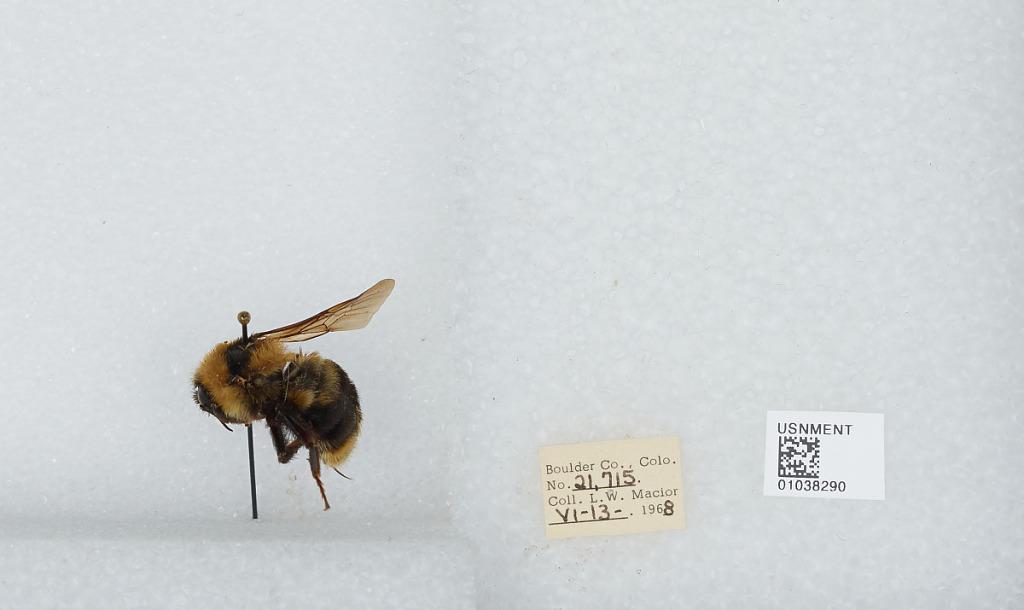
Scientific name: Bombus (Cullumanobombus) rufocinctus Cresson
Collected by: L. Macior
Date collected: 1968-6-13
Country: United States
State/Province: Colorado
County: Boulder
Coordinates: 40.015, -105.27